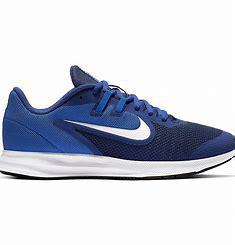
Brand: Nike
Model: Downshifter 9